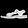
Label: Sandal